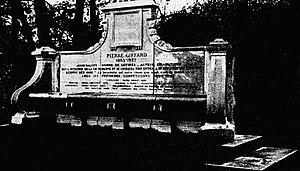
Le Monde Illustré du 24 novembre 1923, p.394.
Pierre Giffard, né le 1ᵉʳ juillet 1853 à Fontaine-le-Dun, mort le 21 janvier 1922 à Maisons-Laffitte, est un homme de lettres et un grand reporter, précurseur du journalisme moderne et pionnier de la presse sportive, qui fut aussi dramaturge, réalisateur et scénariste.